Synchronised swimming at the 2013 World Aquatics Championships – Solo free routine

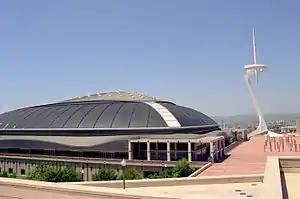
Barcelona Palau San Jordi

The solo free routine competition at 2013 World Aquatics Championships was held on July 22 with the preliminary round and the final on July 24.